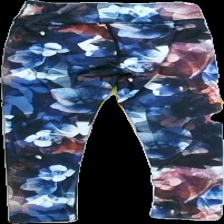
View: back
Type: Tights
Category: Children
Brand: Soc (Stadium)
Colors: Multicolor, Black, Blue, Pink, Purple, White, Orange, Brown, Green, Turquoise, Grey
Material: 92%polyester 8%elastane
Pattern: Floral print
Cut: Regular
Size: 110
Season: Spring
Price range: 50-100
Recommended usage: Reuse